Japanese destroyer Amatsukaze (1939)

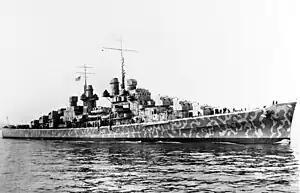
The light cruiser USS "Juneau" anchored off New York City on 11 February 1942, sunk by "Amatsukaze" and "I-26"

Eventually, the way was cleared and Captain Hara ordered "Amatsukaze" to charge at full speed to engage and sink enemy warships, hoping to put his knowledge in torpedo warfare to use. As "Amatsukaze" sailed passed "Hiei" into firing range, star shells fired from "Nagara" illuminated a cluster of American destroyers peppering "Hiei" with shellfire, consisting of , , , and . At about , "Amatsukaze" closed the range as the torpedo crew readied a spread of eight type 93 torpedoes. At 3,000 meters, after plenty of targeting adjustments, these torpedoes were launched, and Captain Hara's training in torpedo warfare paid off. "Aaron Ward" and "Monssen" barely avoided being torpedoed, with excellent maneuvering still only allowing them to just evade the long lances. "Barton" was not as lucky, she was forced to slow down to avoid colliding with the maneuvering "Aaron Ward", and before she could regain speed, two of "Amatsukaze"s torpedoes made their mark, one hitting the engine room and the other hitting the boiler room. "Barton" erupted in an explosion of flames and steam and blew in half, sinking within minutes with the loss of 168 men.